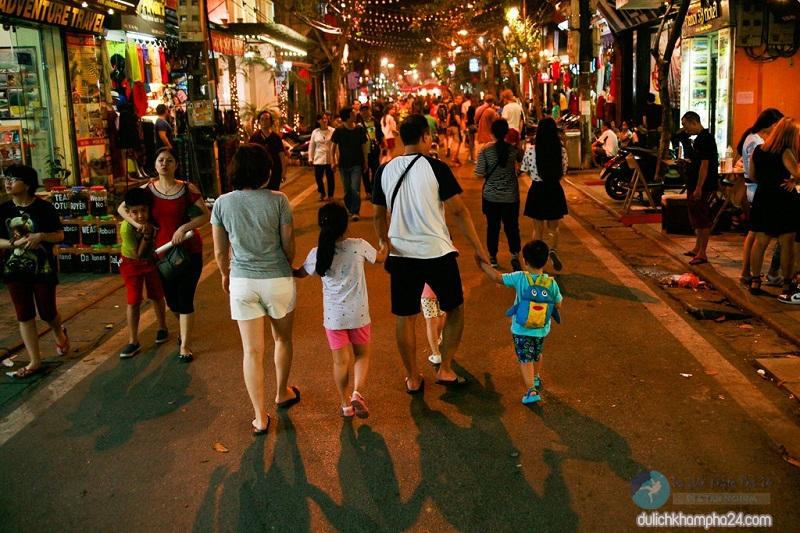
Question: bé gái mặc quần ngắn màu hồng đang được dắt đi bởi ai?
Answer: người phụ nữ mặc quần ngắn màu trắng và người đàn ông mặc quần ngắn màu đen